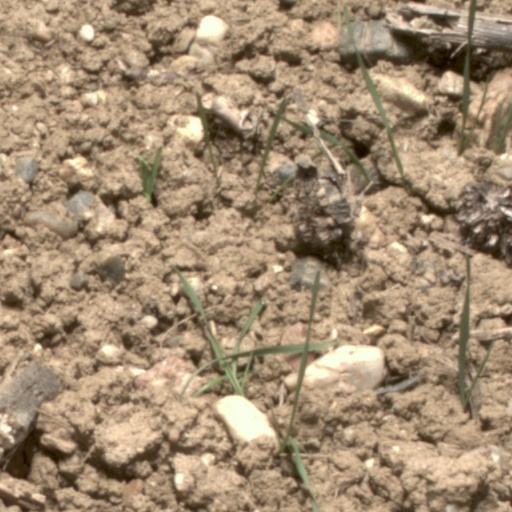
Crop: wheat